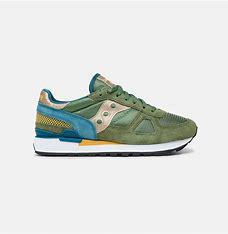
Brand: Saucony
Model: Shadow Original